Loveshhuda

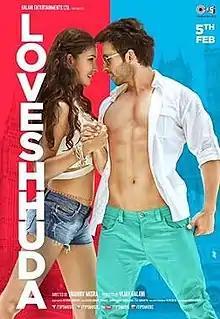
Theatrical release poster

Loveshhuda is a 2016 Indian romance film produced by Vijay and Pratik Galani, and directed by Vaibhav Misra. The film features Girish Kumar, Navneet Kaur Dhillon and Naveen Kasturia in leading roles. The film was scheduled for release on 5 February 2016, but the release date was postponed to 19 February 2016.